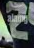
Number: 2